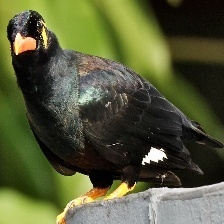
Species: ENGGANO MYNA
Scientific name: GRACULA ENGANENSIS